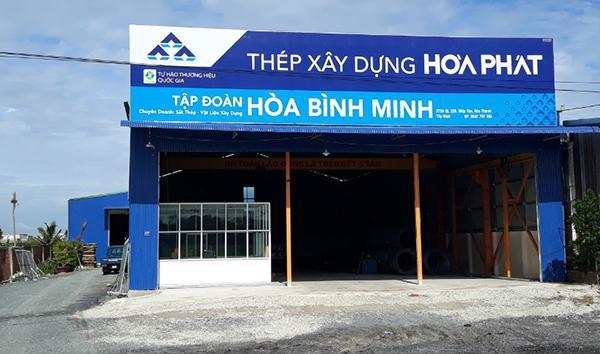
không có phương tiện giao thông nào đang dừng đỗ ở phía trước của xưởng thép